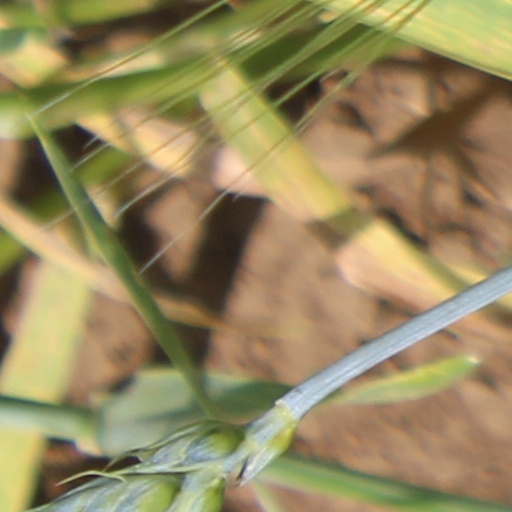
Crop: wheat